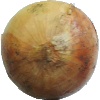
Label: Onion White 1